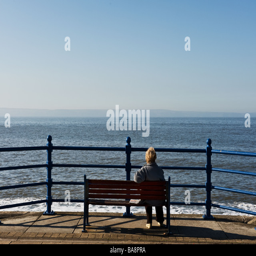
a woman sitting on a bench on the promenade .